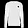
Label: Pullover